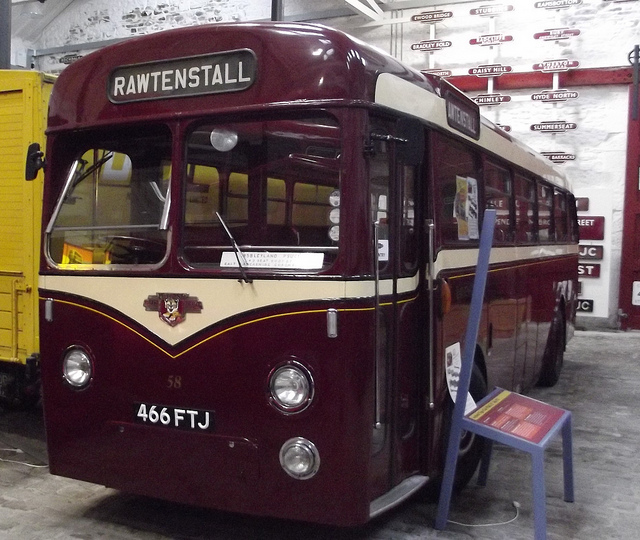
A dark red bushy parked next to a yellow bus.

a purple and white bus is parked and some signs

A large bus on display in a building.

The old city bus is now displayed for people to view it.

A vintage bus being displayed inside a building.